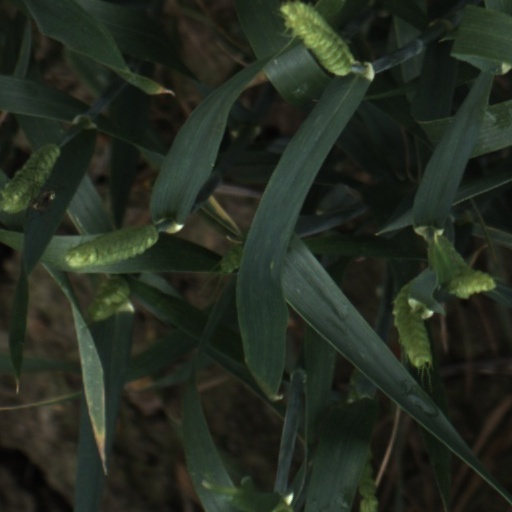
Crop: wheat